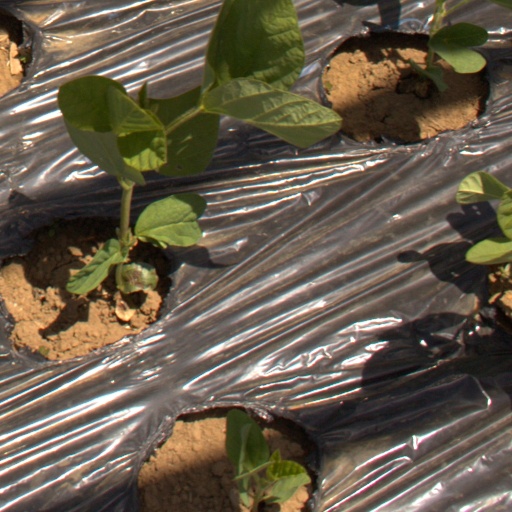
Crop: Jerusalem artichoke